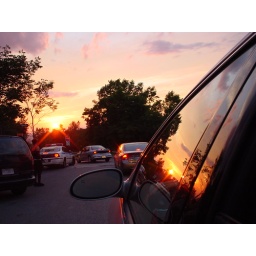
Obligatory photo of a golden sunset reflected in all its gilt glory in the window of the car